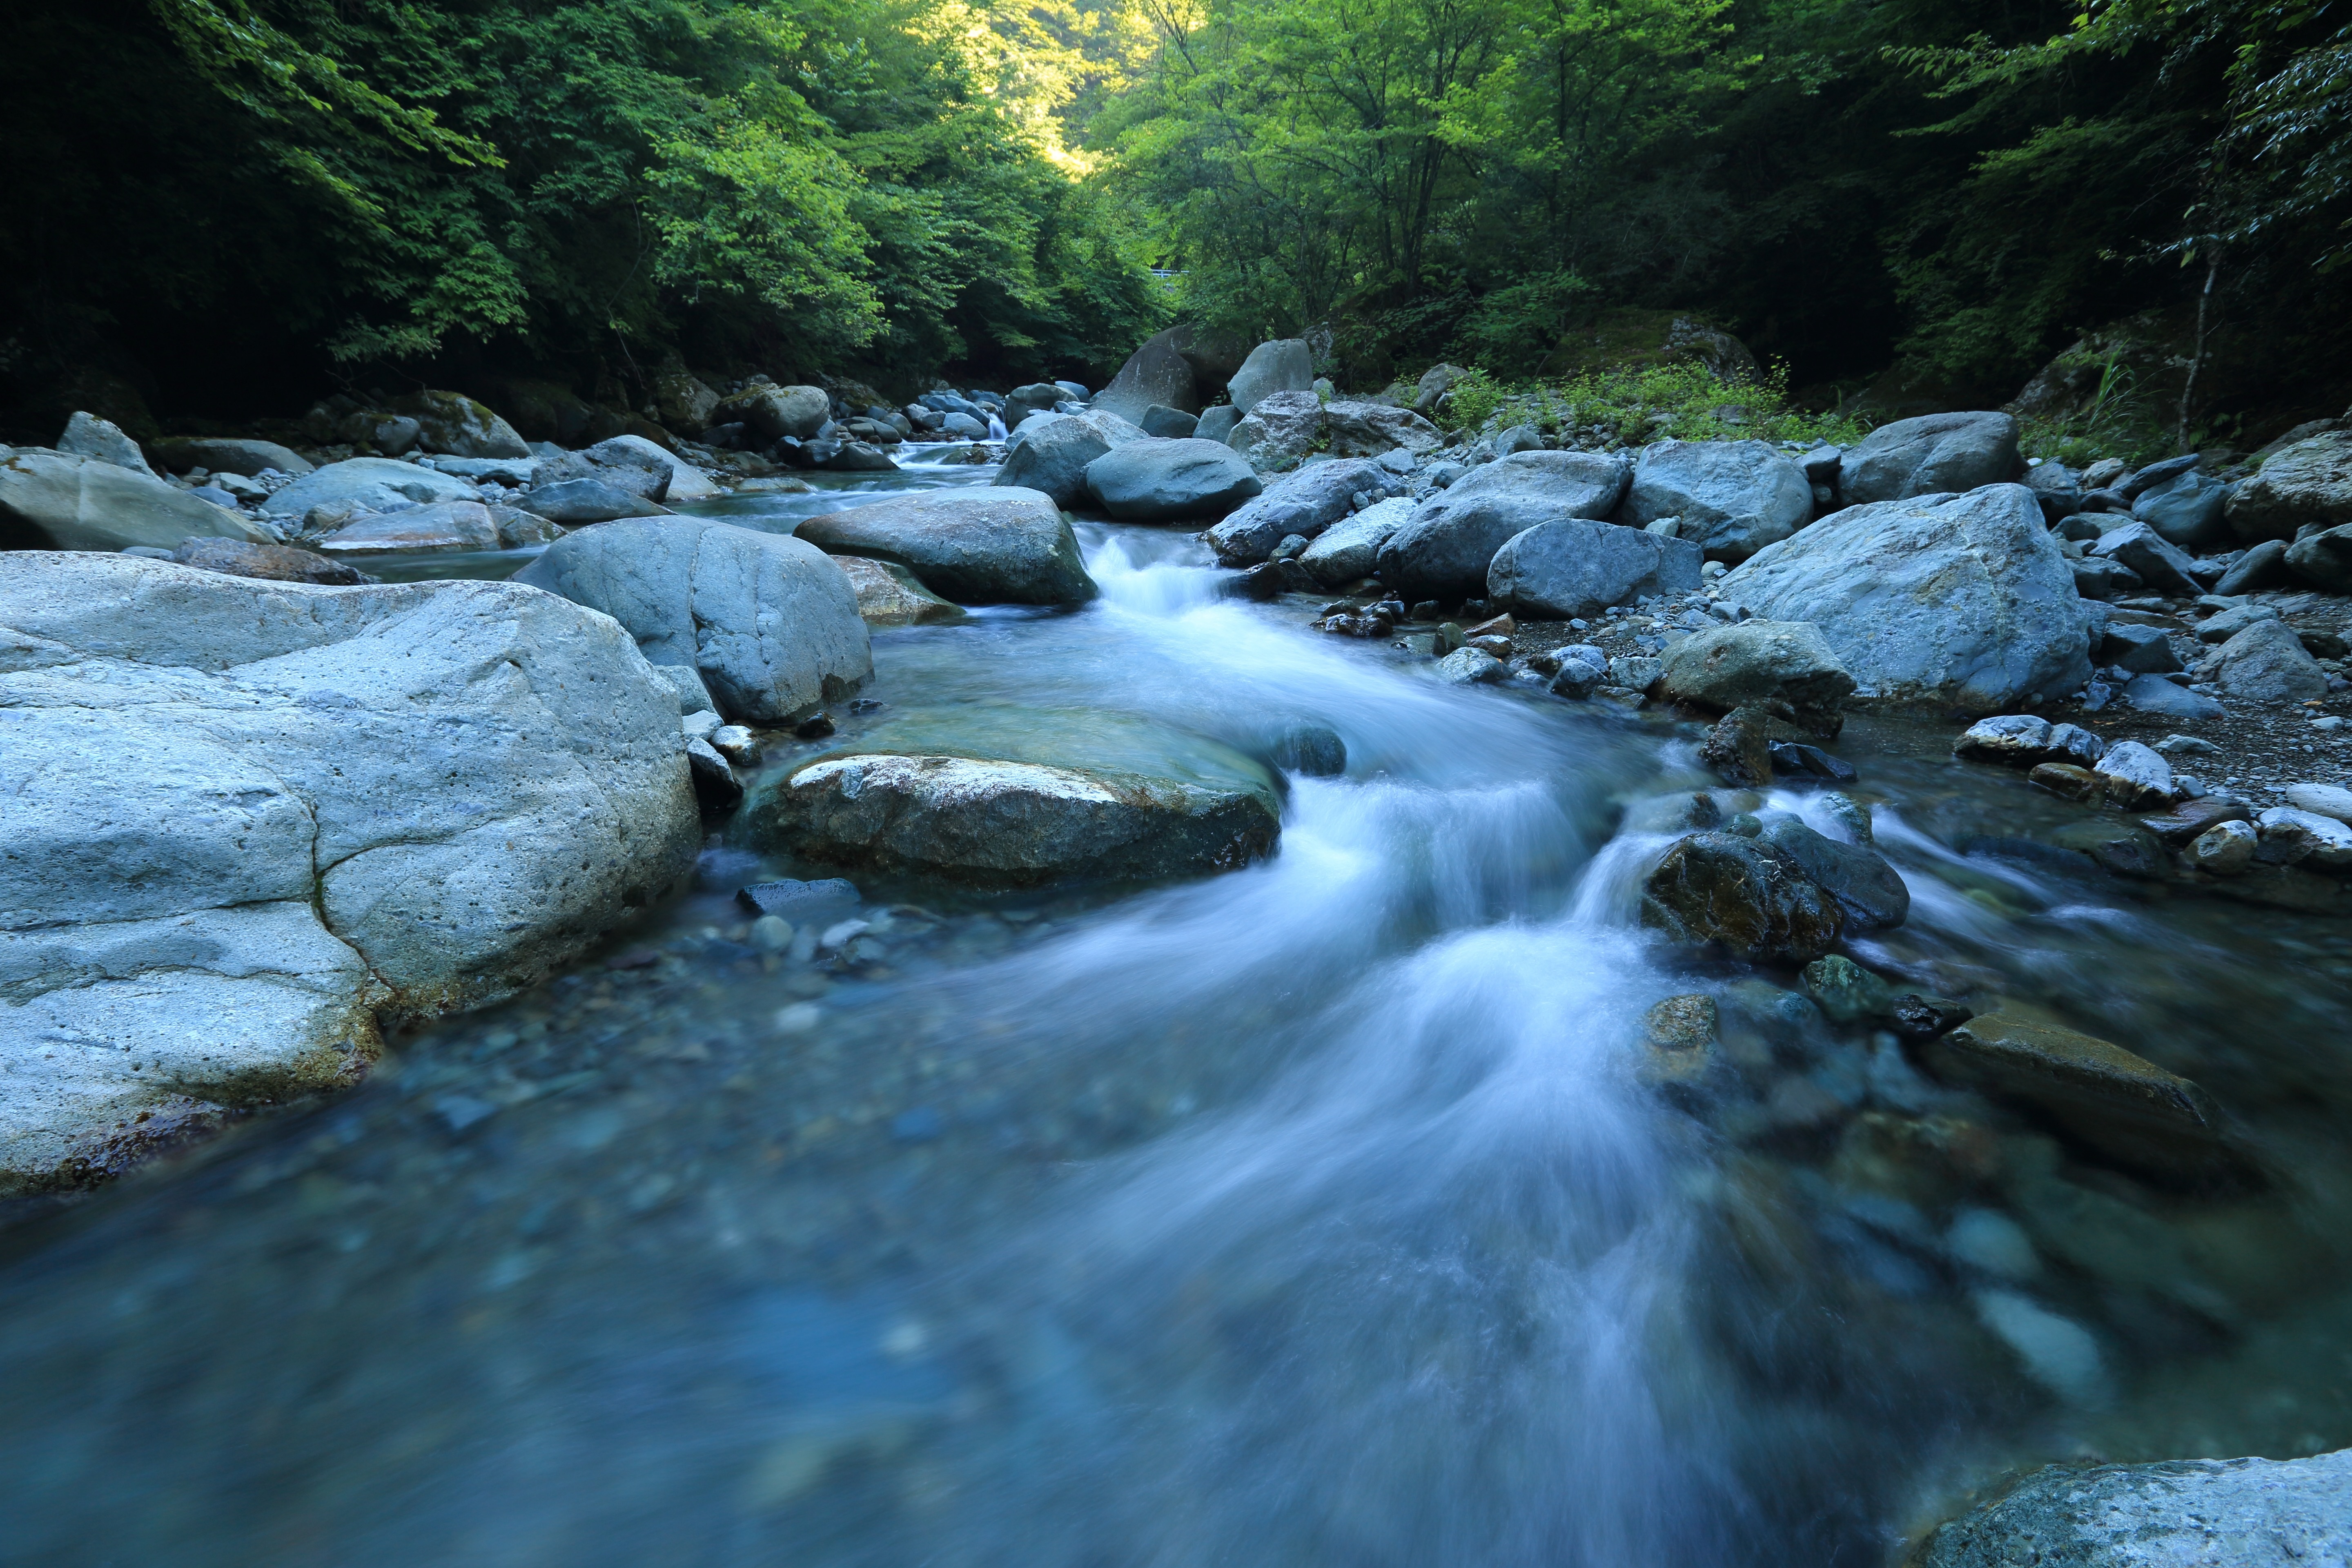
landscape, water, nature, forest, rock, waterfall, creek, wilderness, river, valley, wild, stream, brook, flow, rapid, body of water, rocks, outdoors, scene, water feature, watercourse, landform, geographical feature